OMON (Belarus)

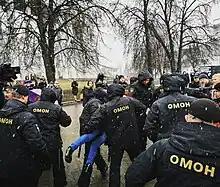
OMON servicemen during a Freedom Day rally.

On 4 October 1988, by order of the Ministry of Internal Affairs of the USSR, the first 19 special police units were created on the territory of the Soviet Union. In late November of that year, the Minsk City Executive Committee ordered the establishment of the first Minsk OMON.